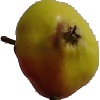
Label: Apple Red Yellow 2